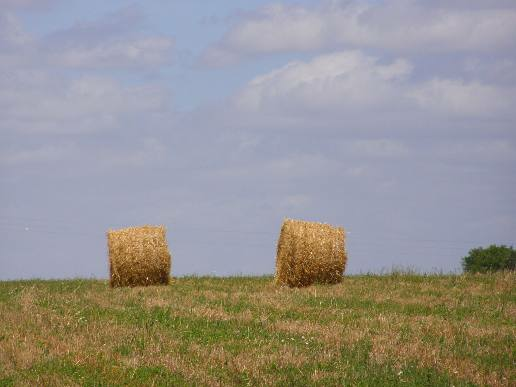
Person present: No